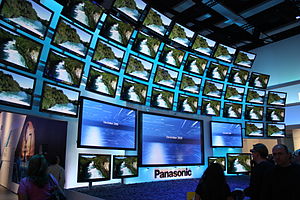
Panasonic
Panasonic er en japansk producent af elektroniske produkter, så som fjernsyn, mobiltelefoni, stereoanlæg og varmepumper. Panasonic er et varemærke under Matsushita Electric Industrial Co Ltd. of Japan, et af verdens største producenter af forbrugerelektronik. Sidstnævnte ejer også Technics, producent af lydudstyr.